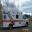
Label: ambulance